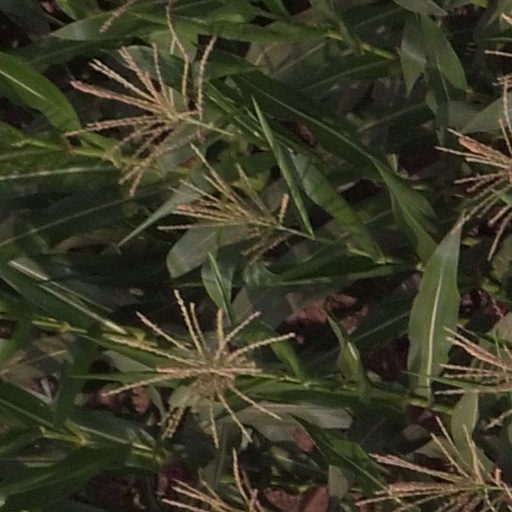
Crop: maize; corn